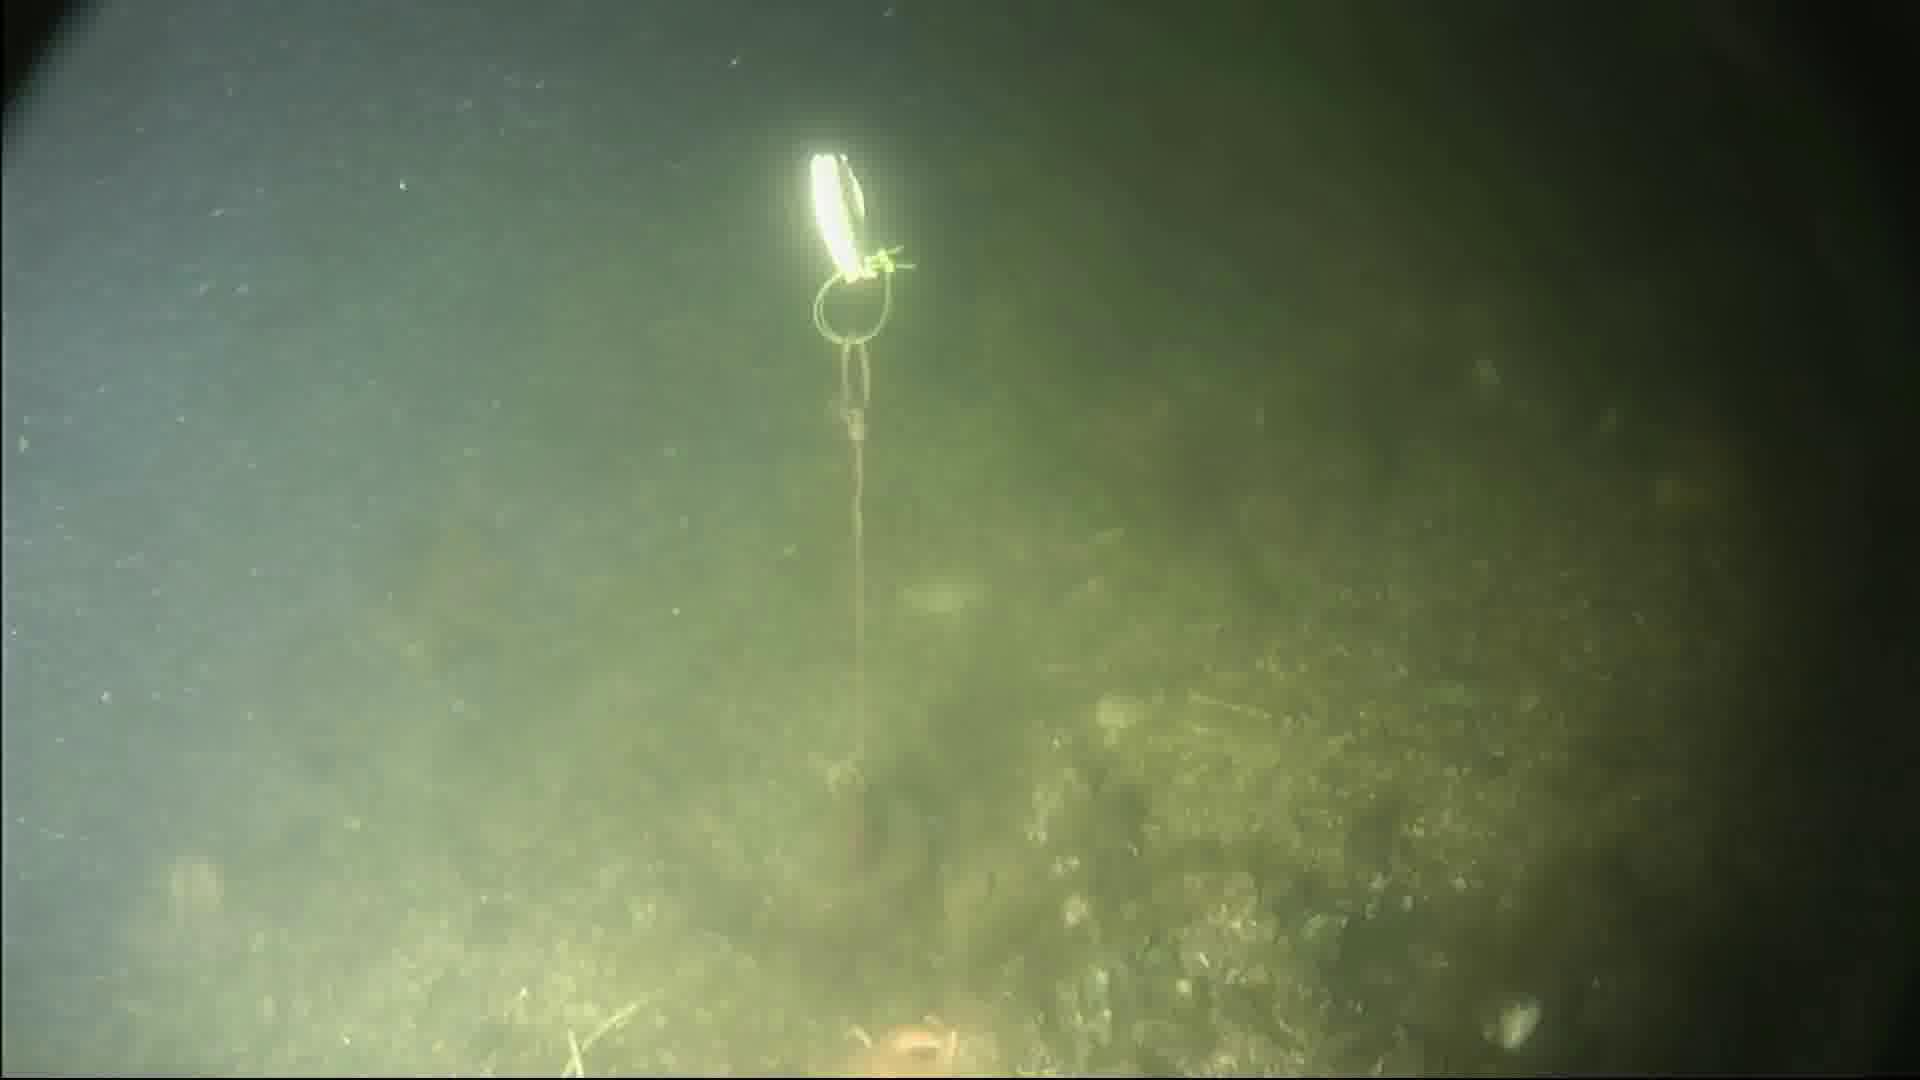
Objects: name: starfish
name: crab